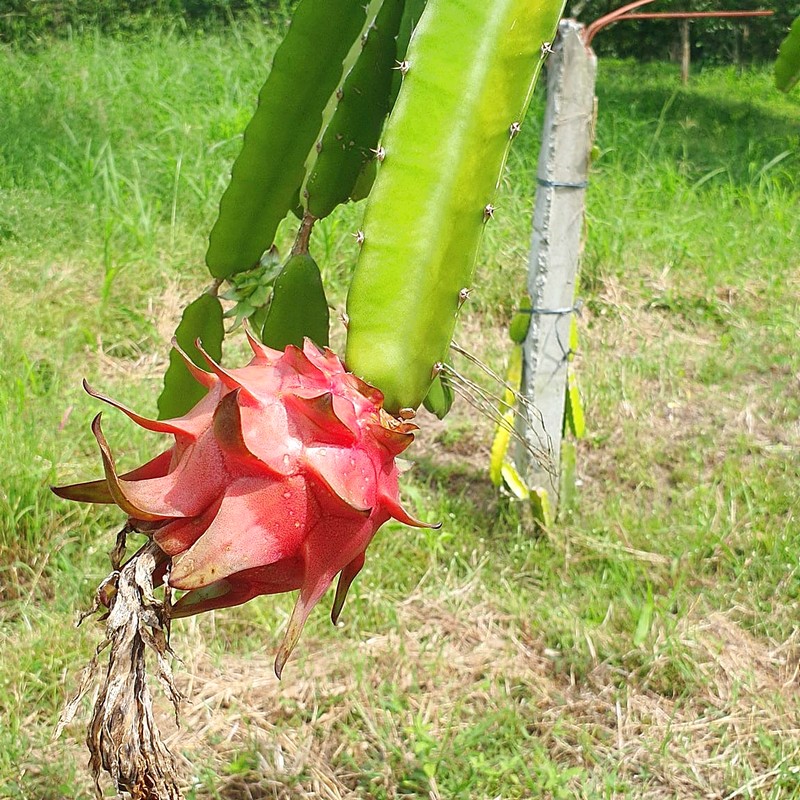
Label: Fresh Dragon Fruit